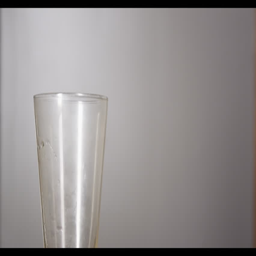
pouring water into a glass